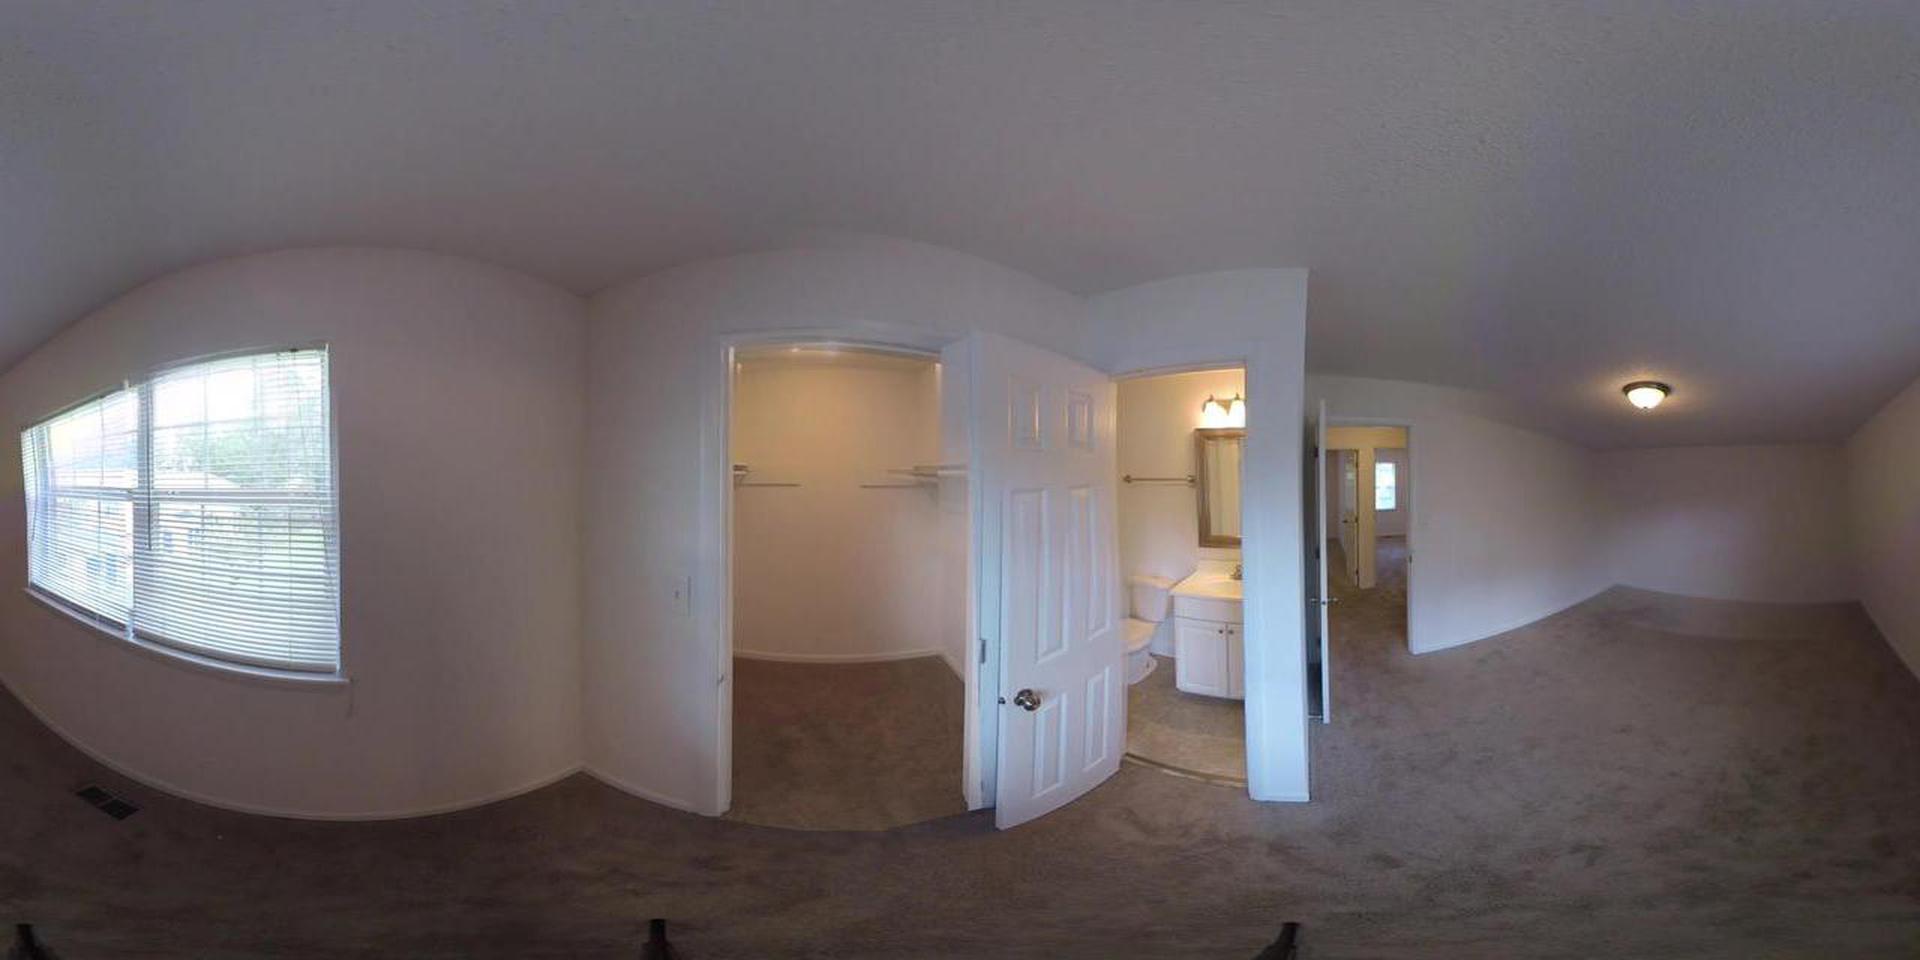
Referred object: the mirror above the sink

Referred object: the round ceiling light

Referred object: the sink to the right of the open closet